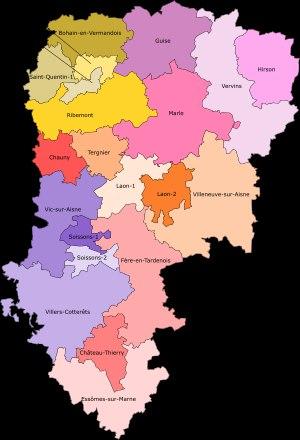
Cet article présente la liste des cantons du département de l'Aisne. De 57 cantons à la création des départements en 1790, le nombre est réduit à 37 lors de la refonte de la carte cantonale de 1801, puis augmente en 1973 à 42 pour suivre l'évolution démographique. Le redécoupage cantonal de 2014, applicable à partir des élections départementales de mars 2015, réduit le nombre de cantons à 21.